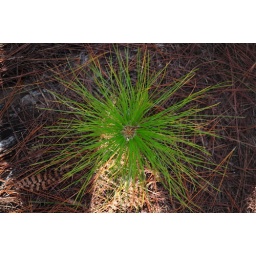
budding pine tree (all alone like the plant in wall-e)